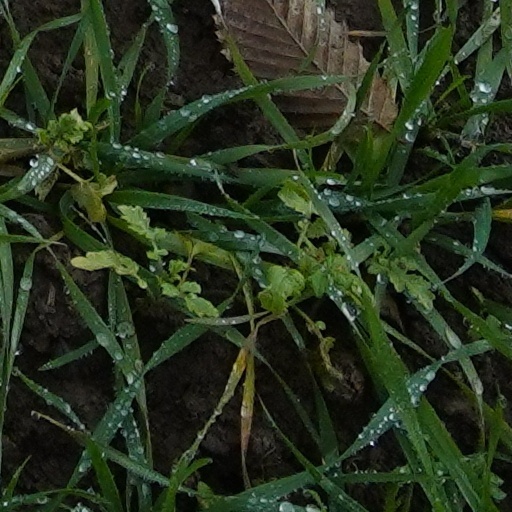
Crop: wheat